Rosy (film)

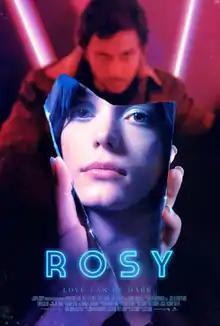
Official release poster

Rosy is a 2018 American romantic comedy thriller film written and directed by Jess Bond. It stars Nat Wolff, Stacy Martin, Tony Shalhoub, and Johnny Knoxville. It was released via digital and on-demand platforms on July 17, 2018, by The Orchard.